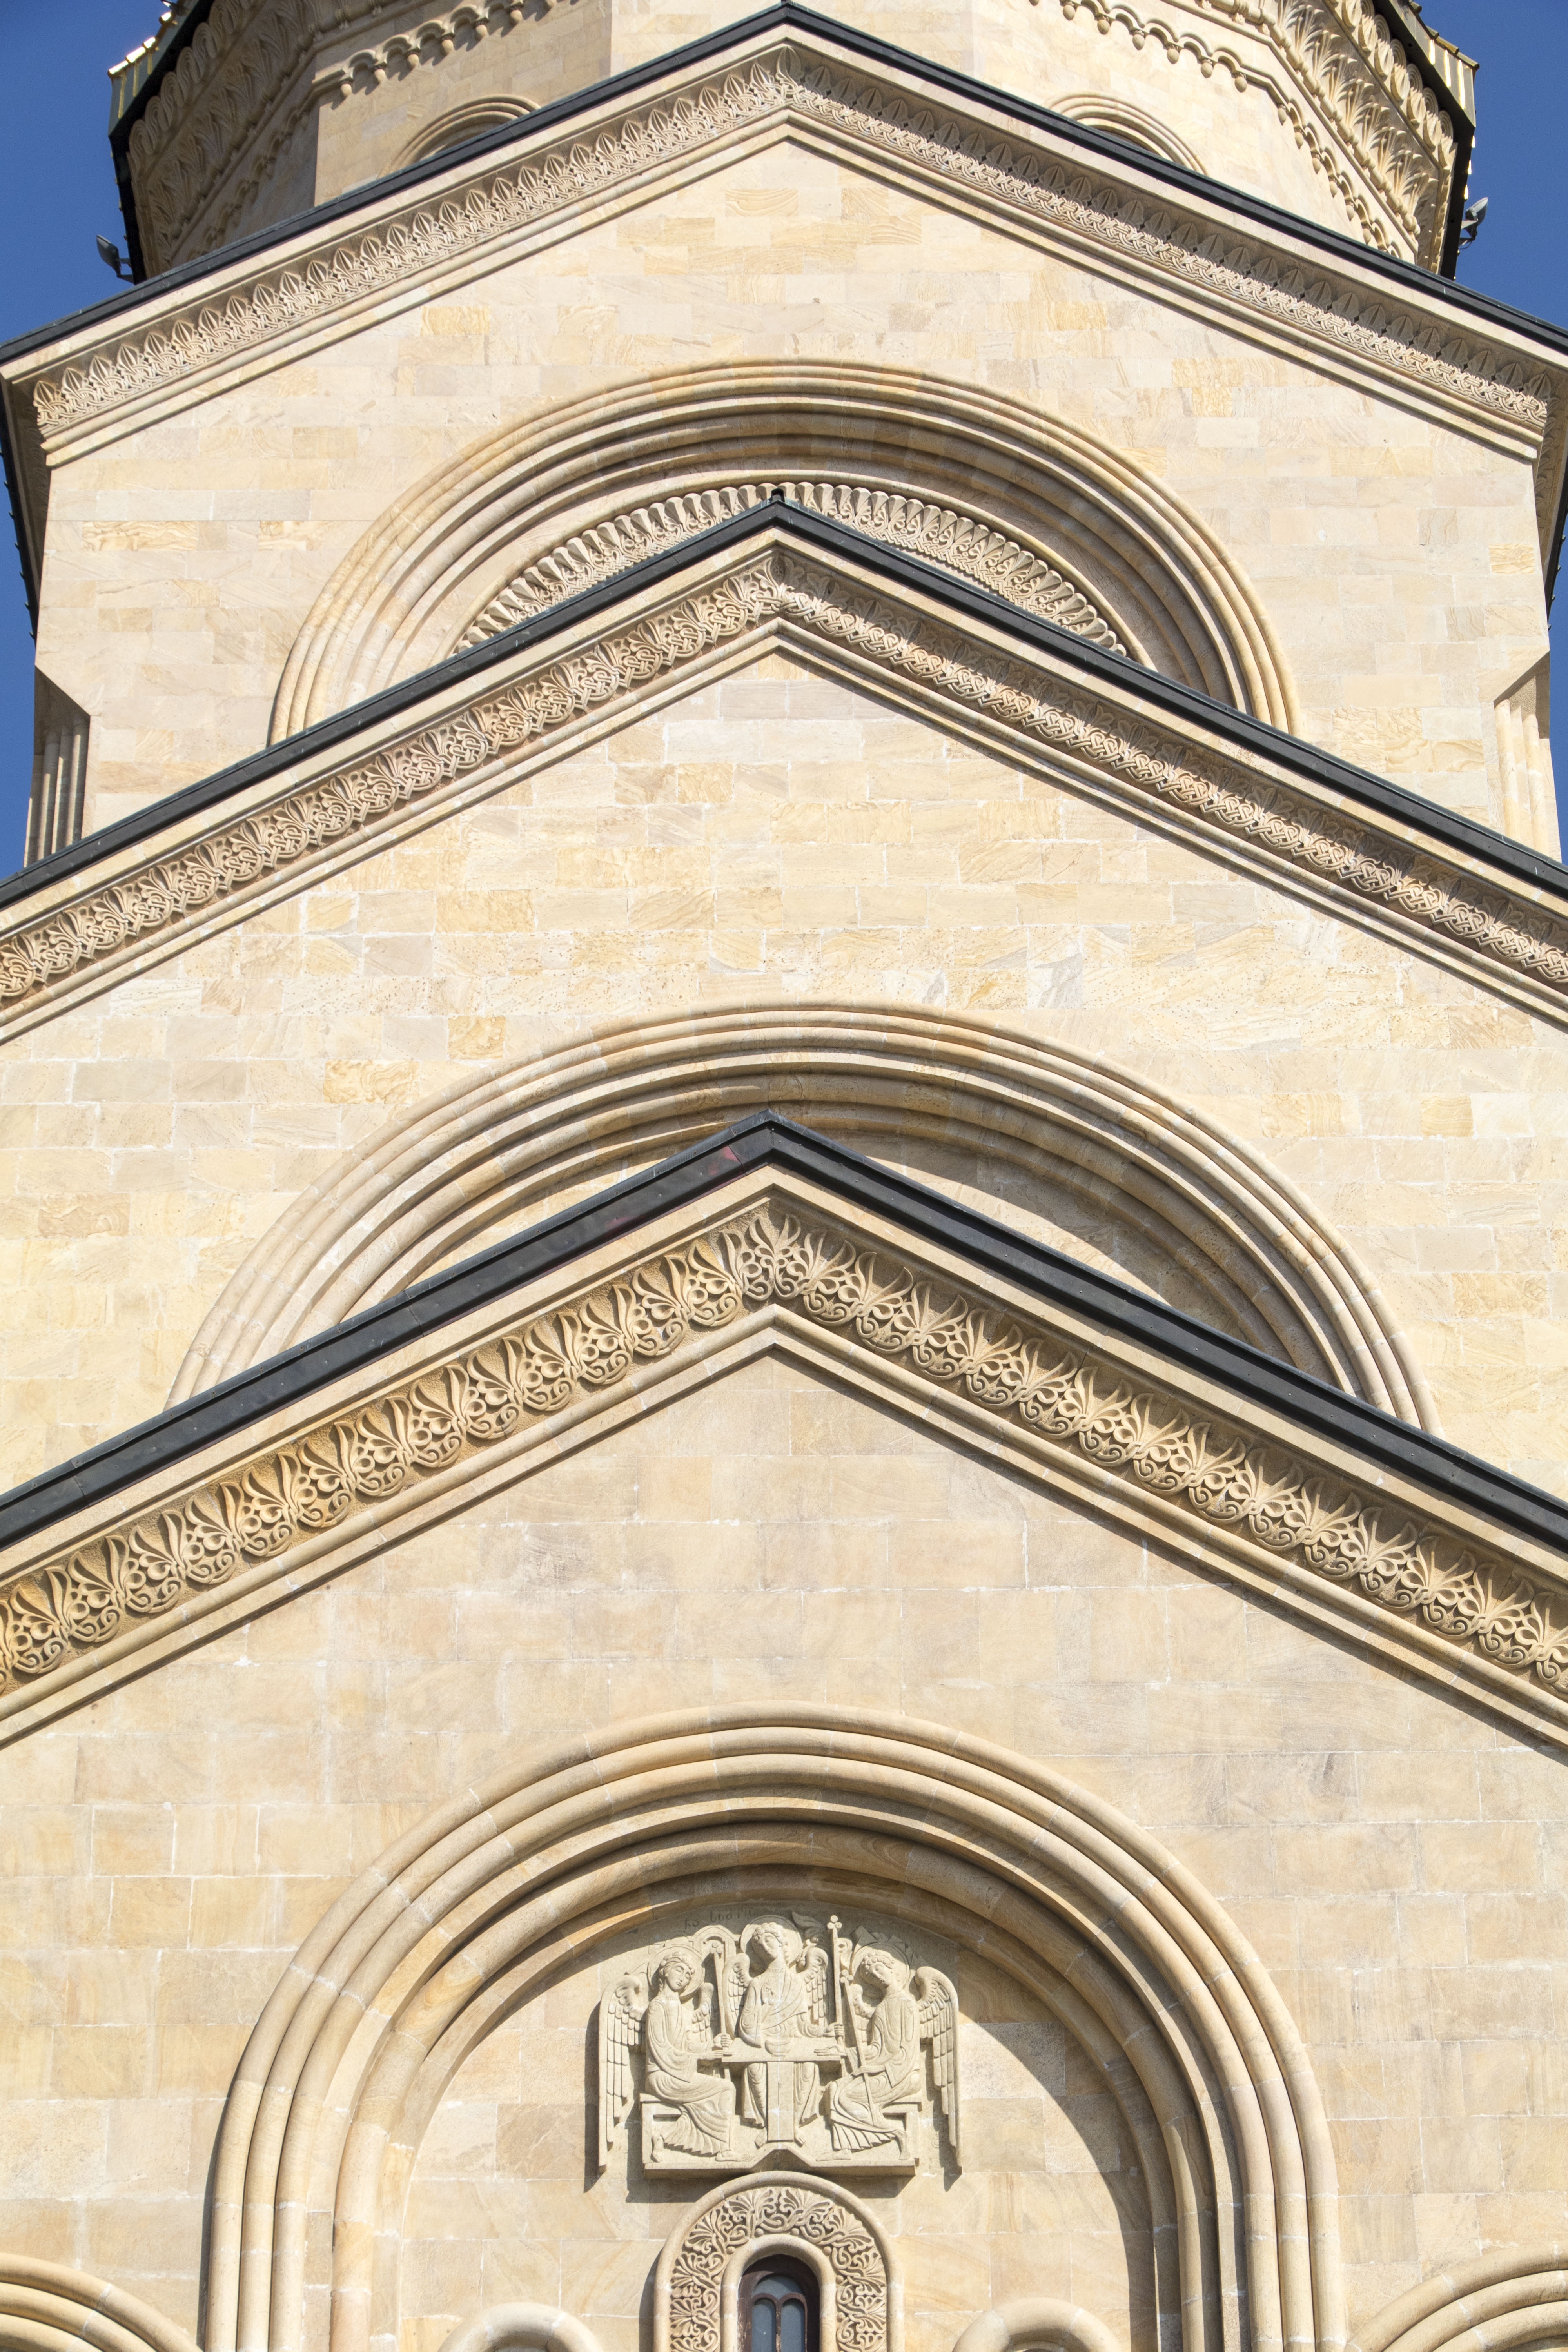
architecture, building, arch, tower, facade, church, cathedral, chapel, place of worship, baptistery, symmetry, synagogue, georgia, tbilisi, orthodox, trinity, basilica, dome, tsminda sameba, byzantine architecture